Temminck's sunbird

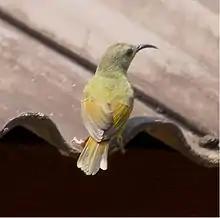
female - Doi Ang Khang Mountain - Thailand.

It has been considered conspecific with Javan sunbird, "Aethopyga mystacalis".